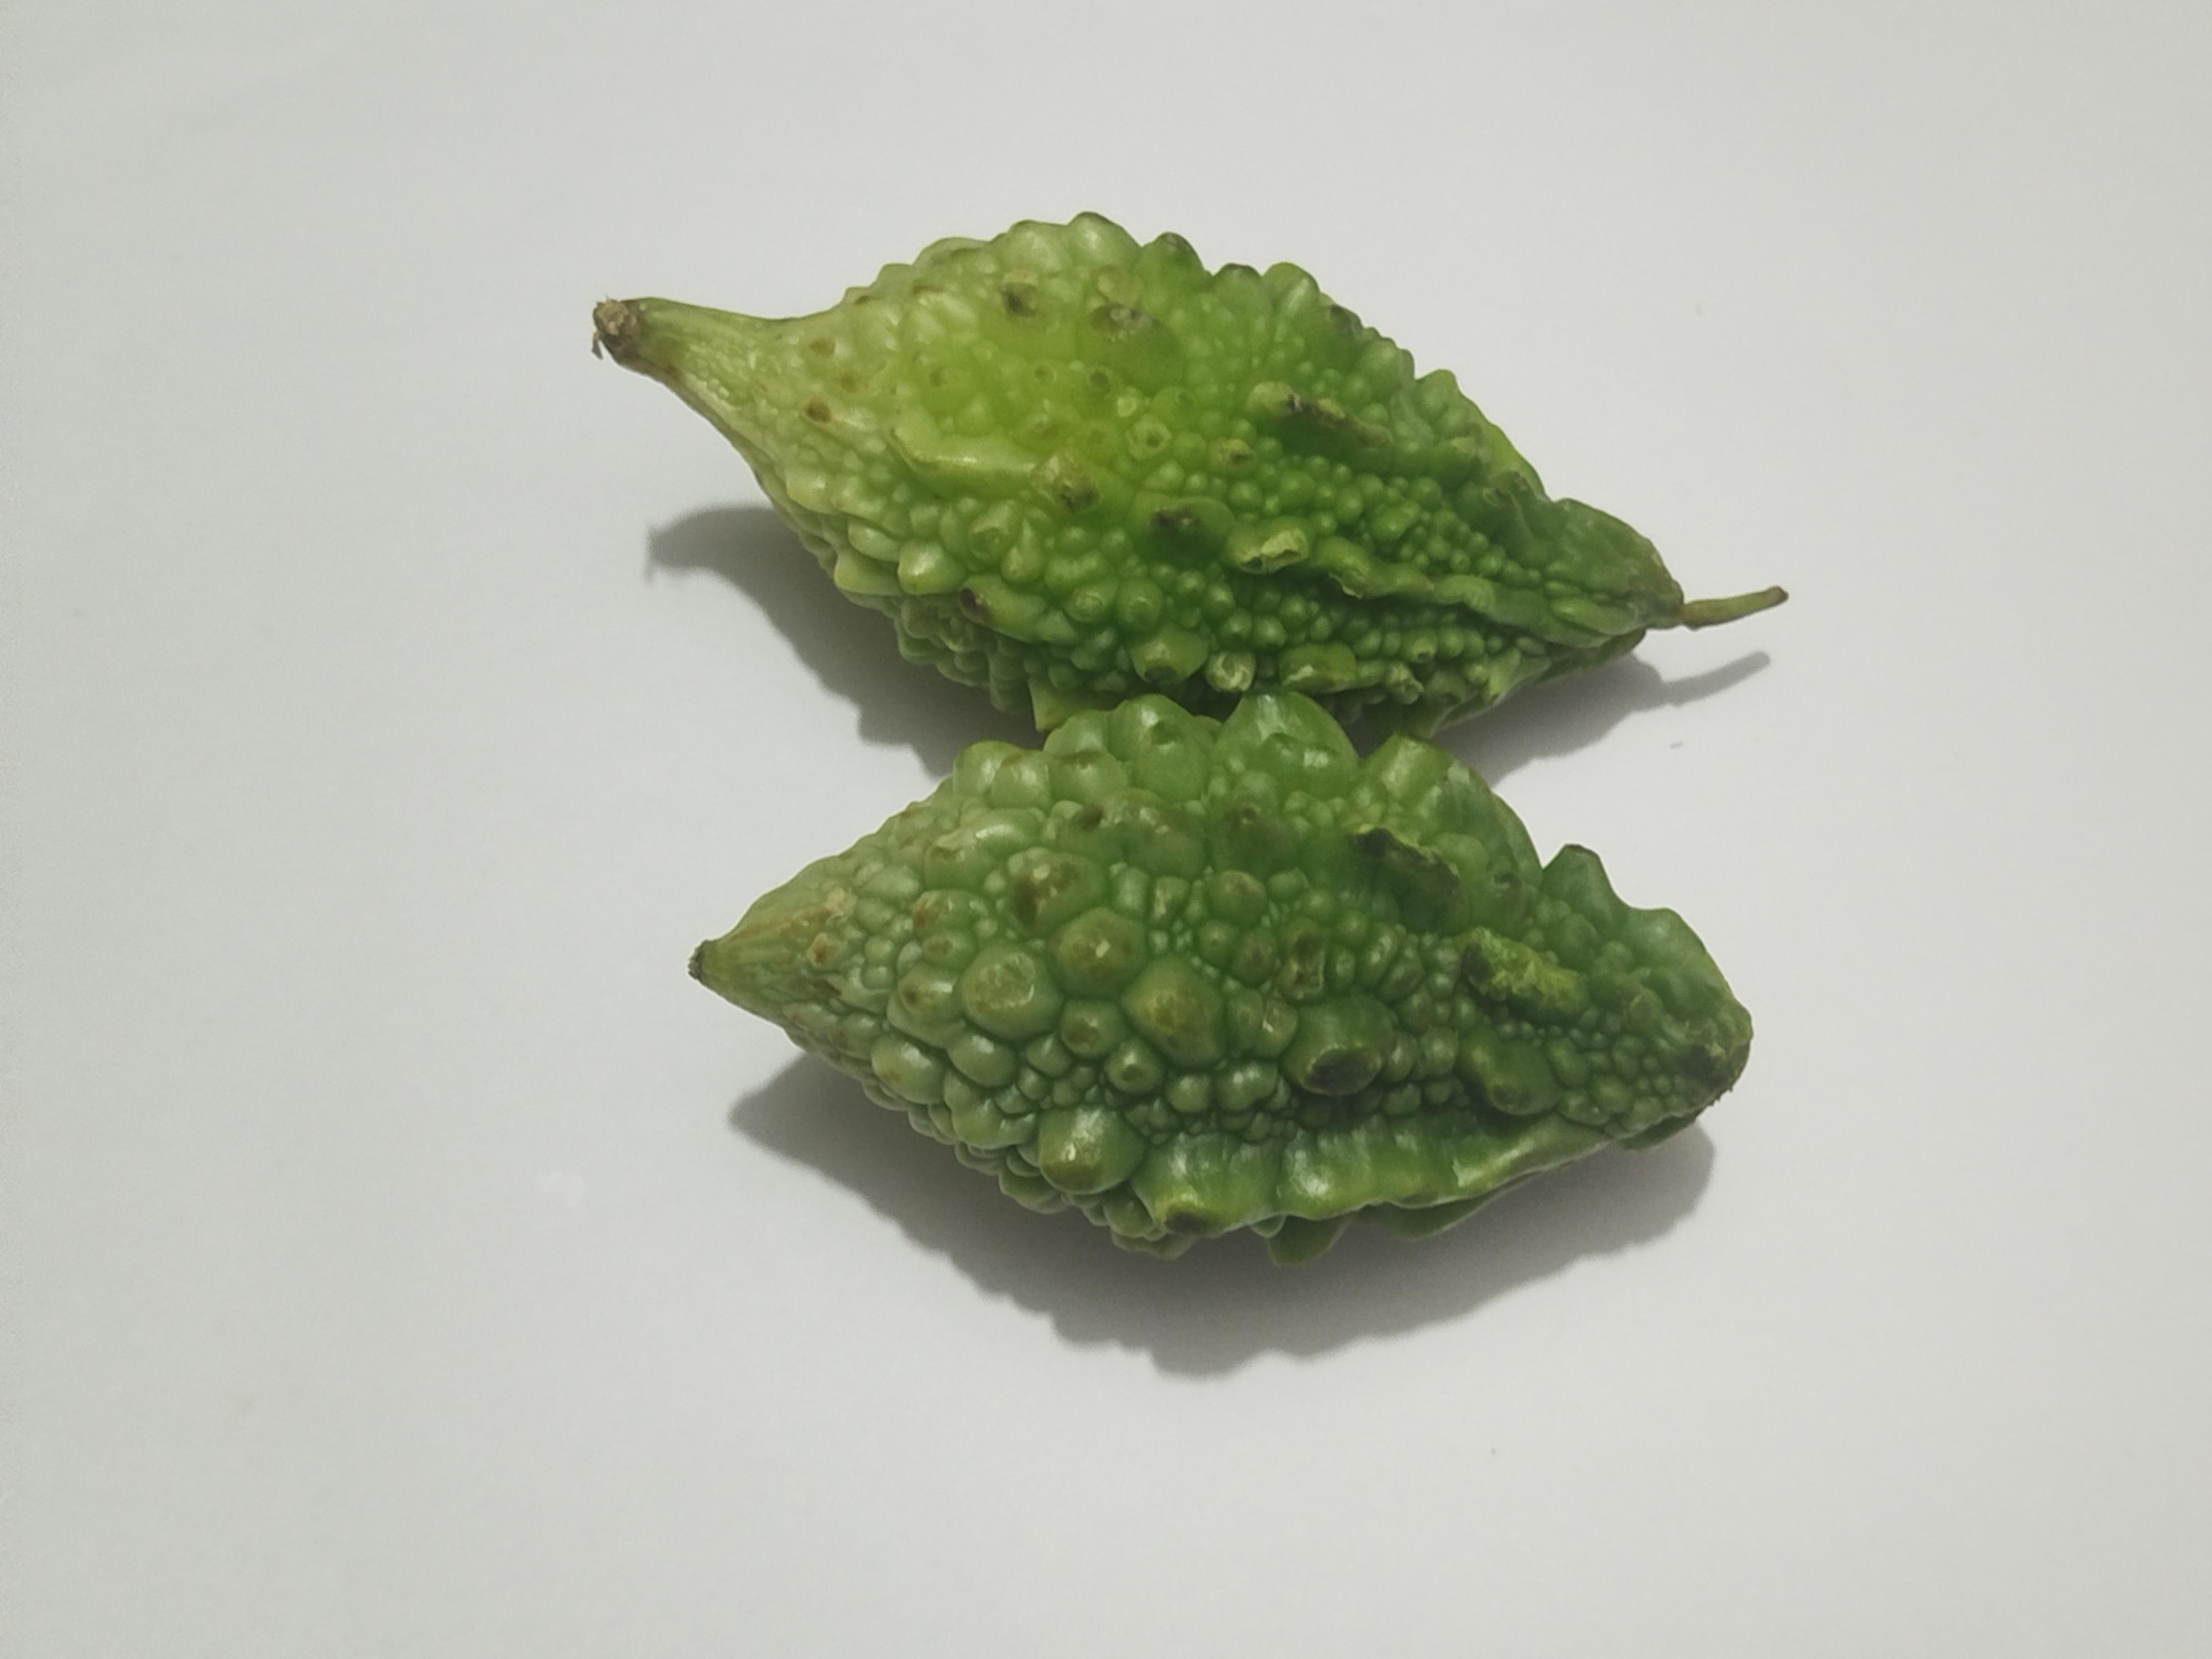
Label: Bitter melon